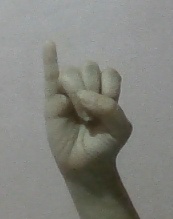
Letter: meem